Analog computer

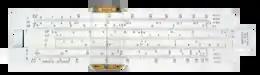

The slide rule was invented around 1620–1630, shortly after the publication of the concept of the logarithm. It is a hand-operated analog computer for doing multiplication and division. As slide rule development progressed, added scales provided reciprocals, squares and square roots, cubes and cube roots, as well as transcendental functions such as logarithms and exponentials, circular and hyperbolic trigonometry and other functions. Aviation is one of the few fields where slide rules are still in widespread use, particularly for solving time–distance problems in light aircraft.